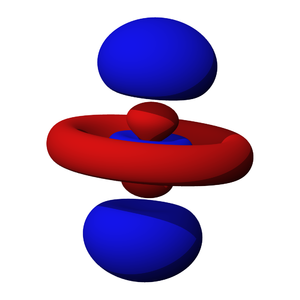
En mécanique quantique, une orbitale atomique est une fonction mathématique qui décrit le comportement ondulatoire d'un électron ou d'une paire d'électrons dans un atome. Cette fonction donne la probabilité de présence d'un électron d'un atome dans une région donnée de cet atome. On la représente ainsi souvent à l'aide d'isosurfaces, qui délimitent la région à l'intérieur de laquelle la probabilité de présence de l'électron est supérieure à un seuil donné, par exemple 90 %. De telles régions ne sont pas nécessairement connexes et peuvent présenter des formes complexes issues des harmoniques sphériques.